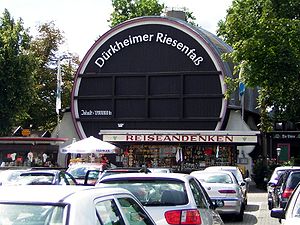
Kæmpetønden i Dürkheim
Dürkheimer Riesenfass
Kæmpetønden i Dürkheim, på tysk Dürkheimer Riesenfass, er en seværdighed i den sydtyske by Bad Dürkheim. Kæmpetønden har en diameter på 13,5 meter og en volumen på ca. 1700 m³, og er dermed verdens største vinfad. Den bruges dog ikke til opbevaring af væsker, men indeholder en restaurant.